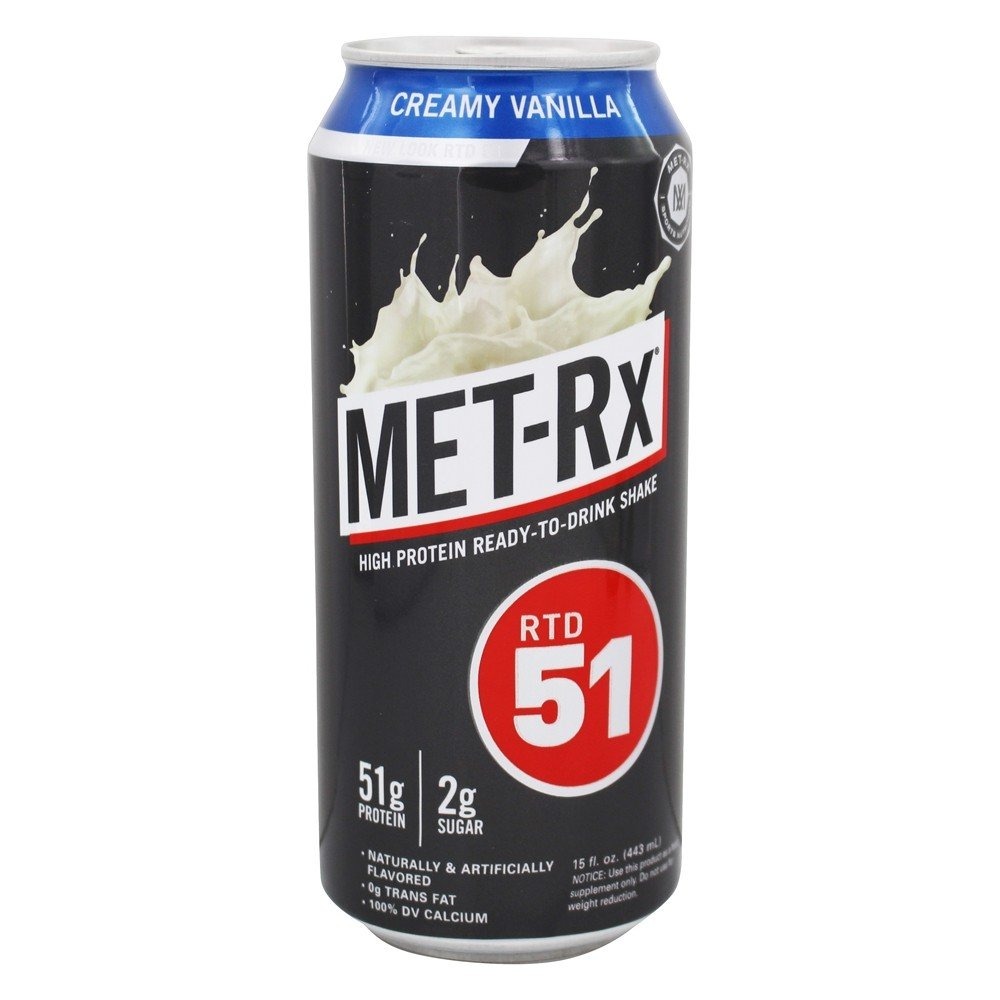
Item Name: MET Rx - RTD 51 - (15oz Each) - Creamy Vanilla
Product Description: MET-Rx RTD 51 protein drinks are a great way to get your daily protein intake becasue they come already prepared in a large 15oz, ready to drink can. It is filled with 51 grams of high quality, metamyosyn protein and only 5 grams of net carbs.
Value: 180.0
Unit: Fl Oz

Price: 28.84